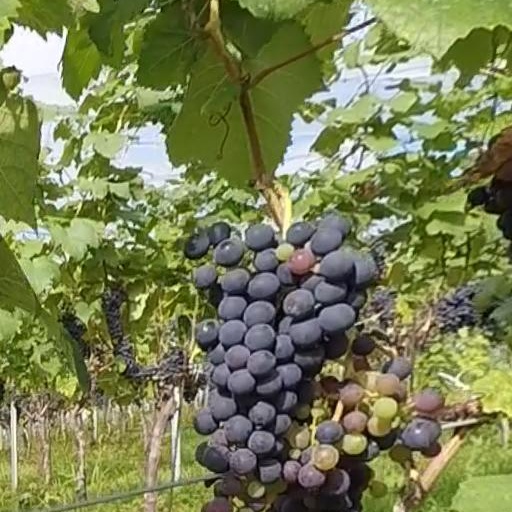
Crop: grape